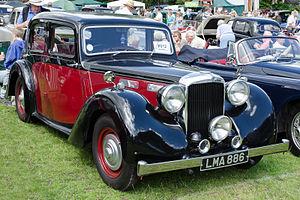
L'Alvis Fourteen, ou Alvis Quatorze, ou Alvis TA 14 a été la première voiture à être produite par le constructeur anglais Alvis cars après la Seconde Guerre mondiale. La totalité de l'usine de voitures avait pourtant été détruite dans la nuit du jeudi 14 novembre 1940. Annoncée en novembre 1946, la voiture a été produite jusqu'en 1950, date à laquelle lorsque son moteur de 1 900 cm³ - souvenir de l'austérité d'après-guerre - fut remplacé par l'Alvis trois litres ou TA 21 de 2 993 cm³ de 26,25 HP.